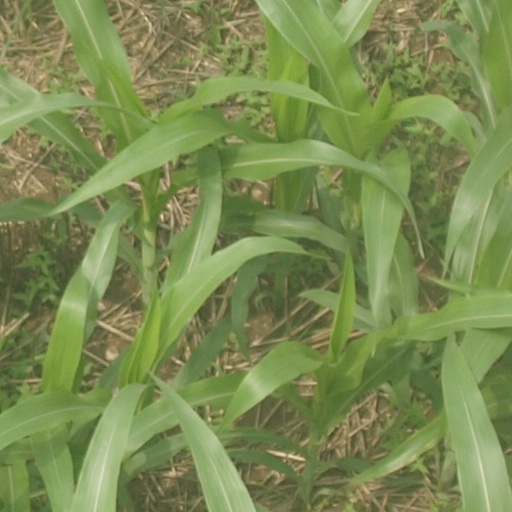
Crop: maize; corn